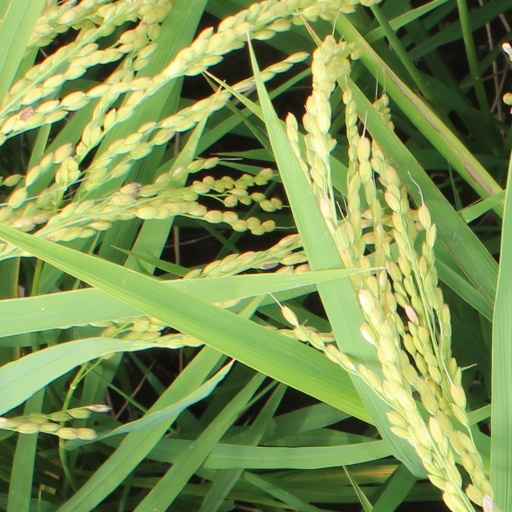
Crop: rice